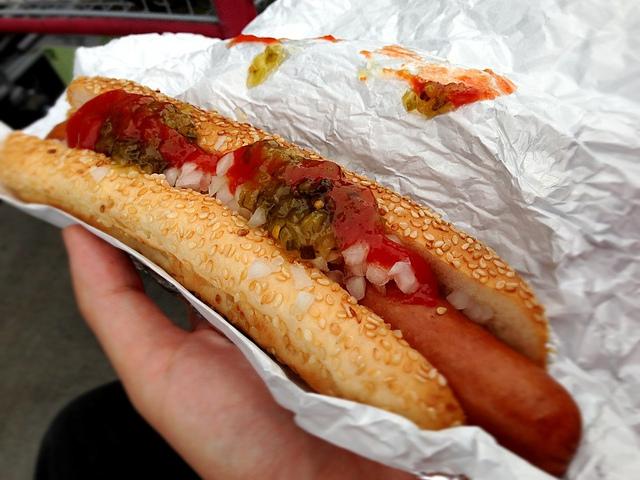
A person holding a hot dog on top of a bun.